Amanz Gressly

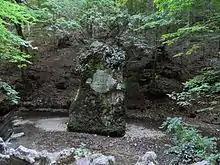
Memorial stone of Amanz Gressly at Verenaschlucht near Solothurn, Switzerland

Amanz Gressly (17 July 1814 – 13 April 1865) was a Swiss geologist and paleontologist. He introduced the use of the term facies in geology, and is considered one of the founders of modern stratigraphy and paleoecology.